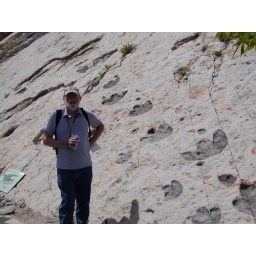
they were cutting a road across thi hill when they found this bed of rock with Dinosaur footprints in it.